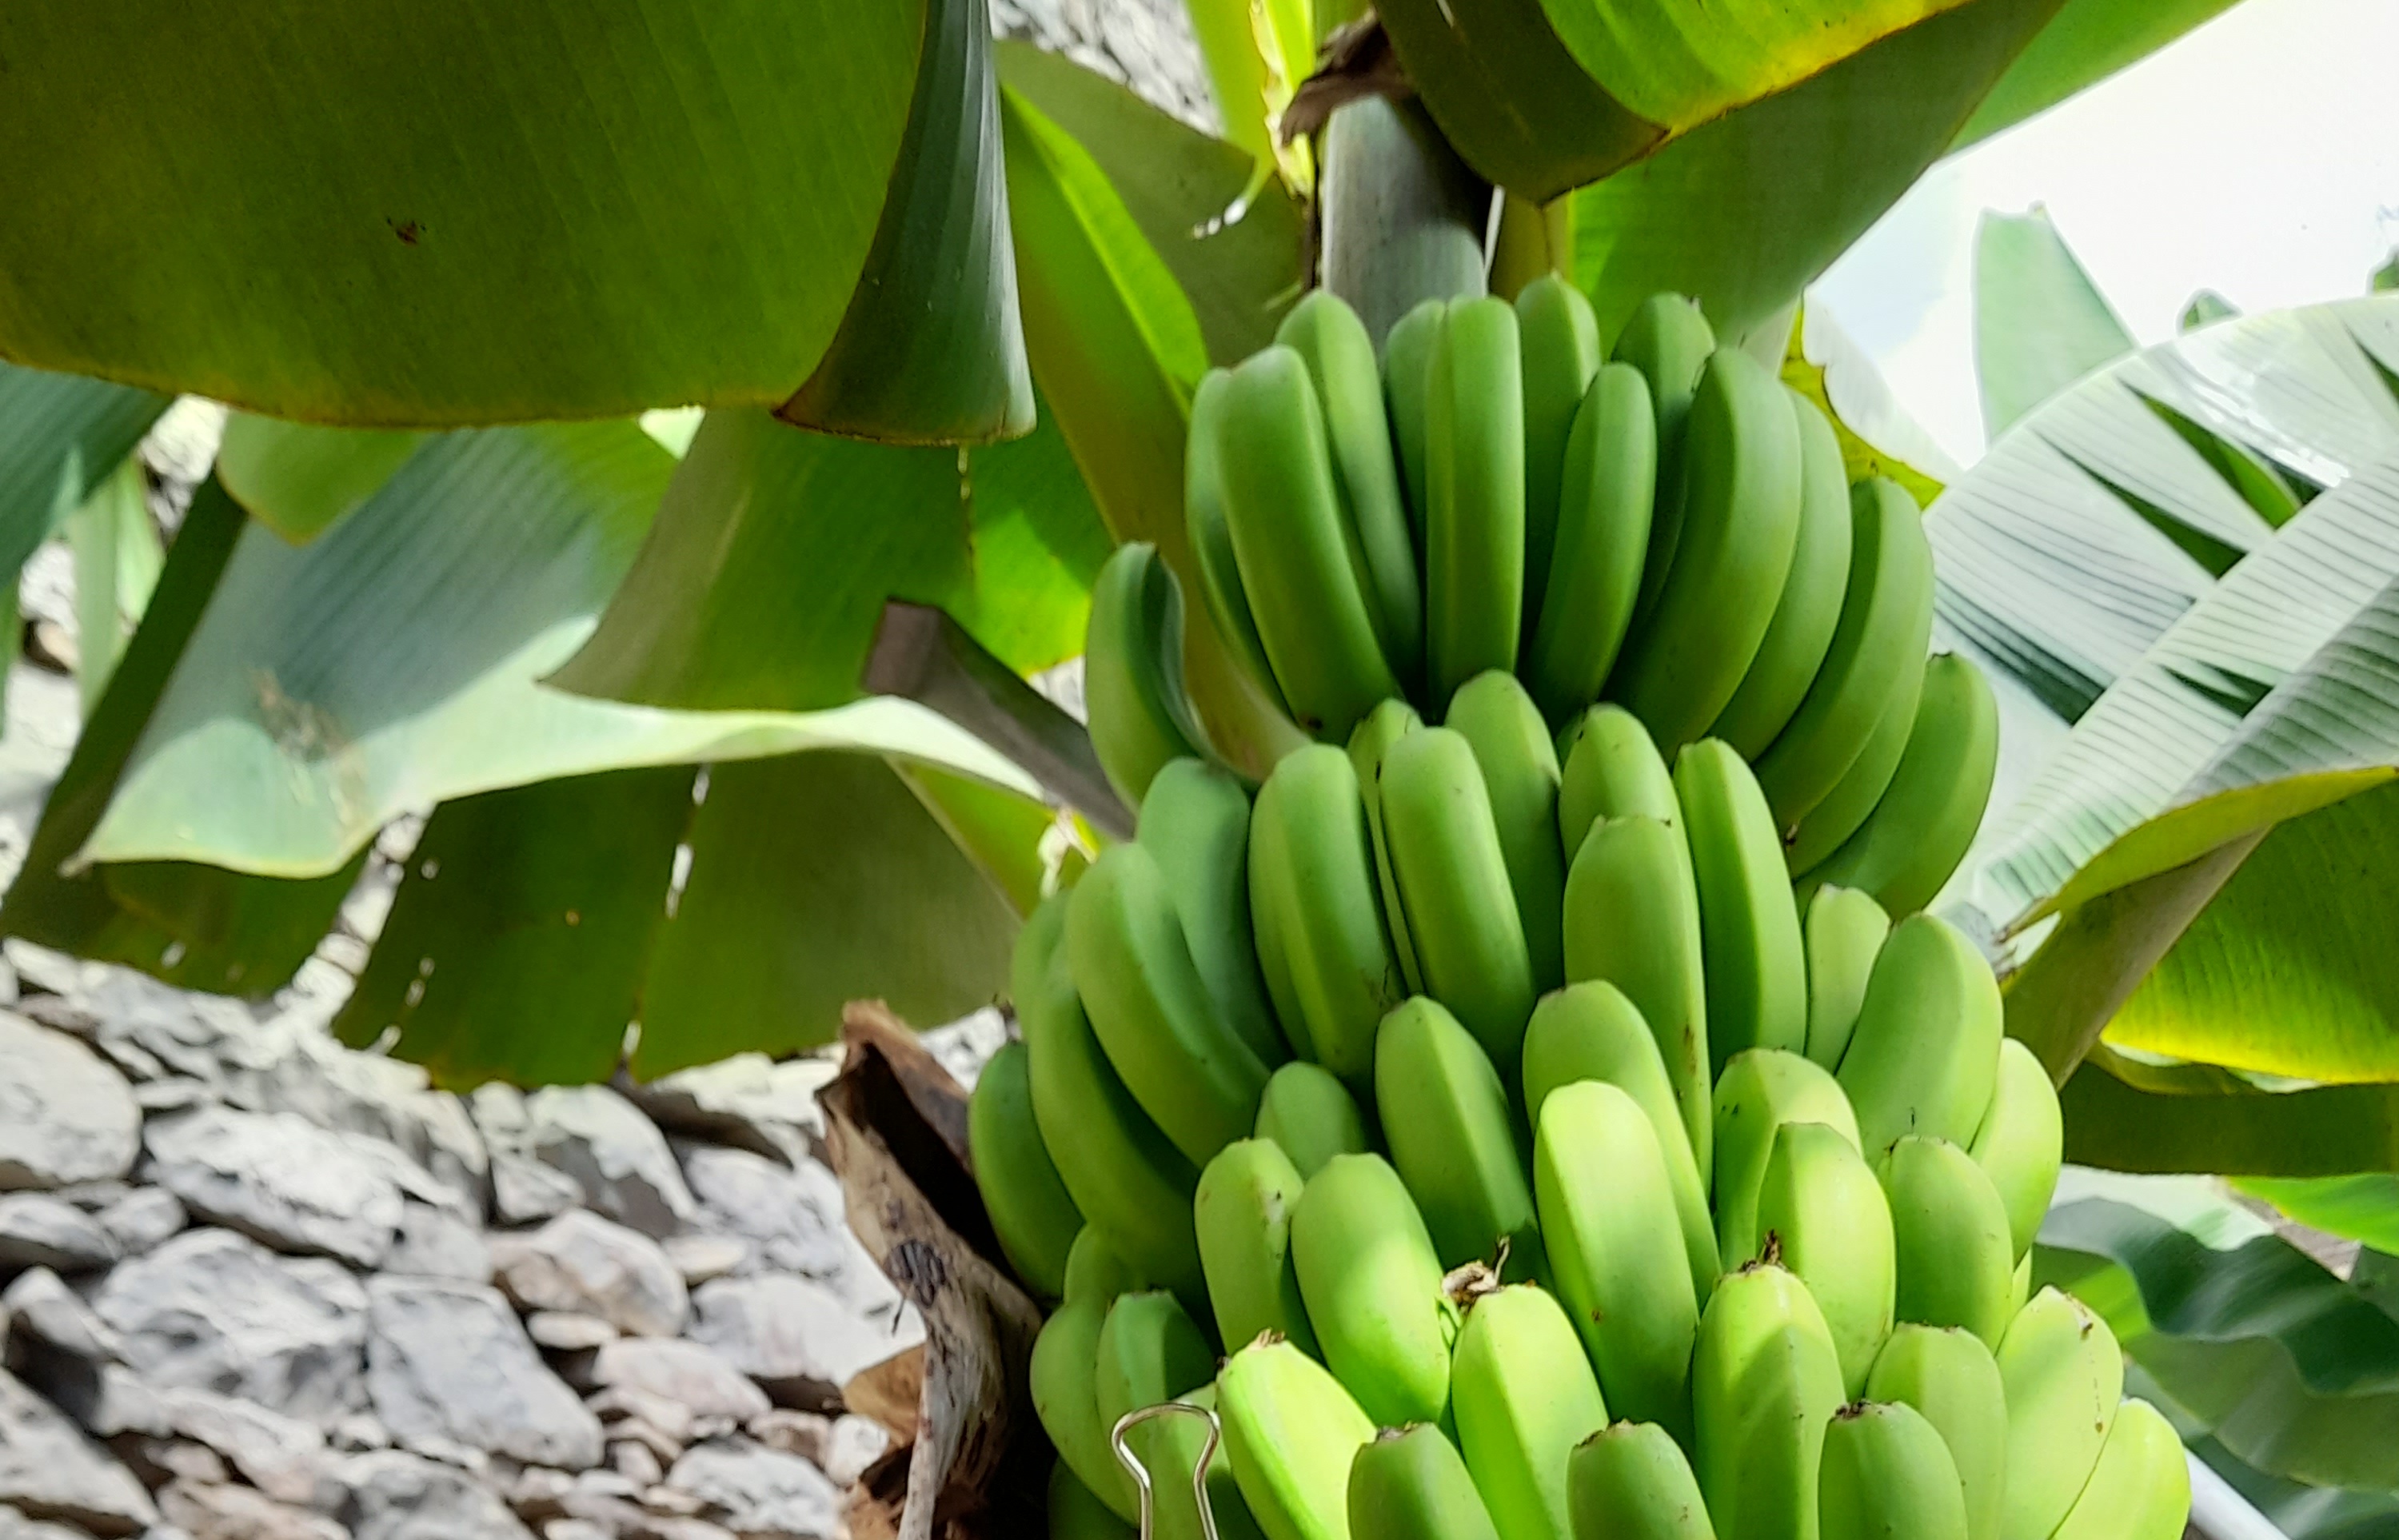
Label: Keep